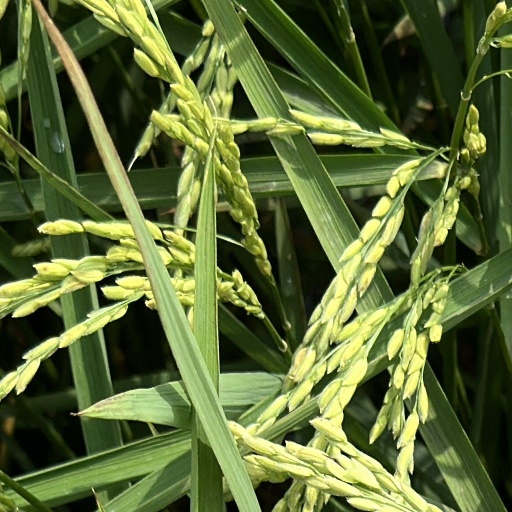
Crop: rice